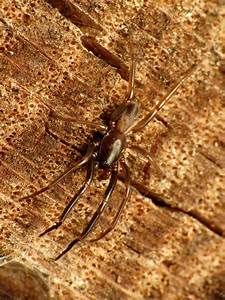
Label: spider